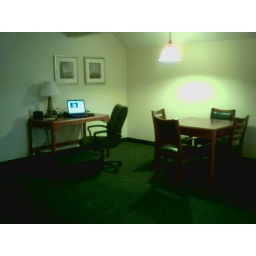
I'm in San Diego on a business trip. The hotel room I'm in has main floor desk and 'dining room' table.